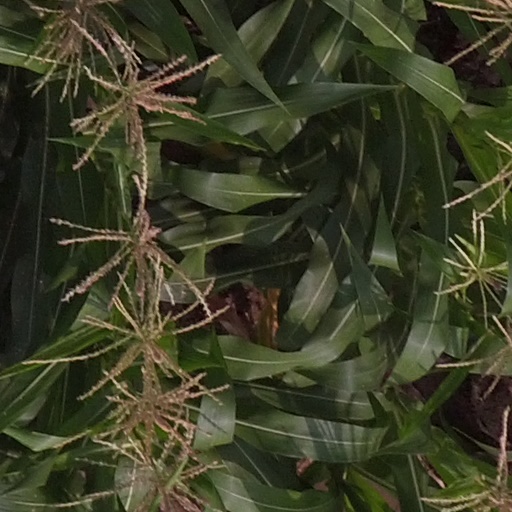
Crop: maize; corn